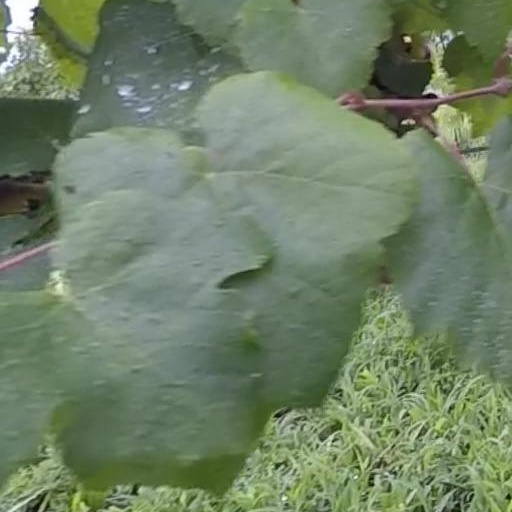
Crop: grape